Cornelius Franciscus Nelis

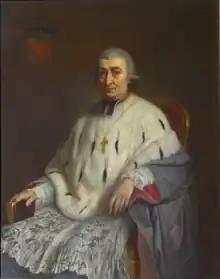

Cornelius Franciscus Nelis (1736—1798) was the last bishop of Antwerp before the suppression of the diocese during the French period.